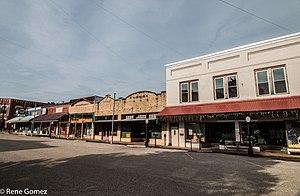
La ville américaine de Hemphill est le siège du comté de Sabine, dans l’État du Texas. Elle comptait 1 106 habitants lors du recensement de 2010.